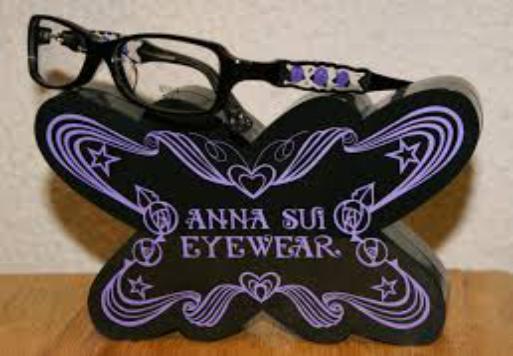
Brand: Anna Sui
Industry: Clothes